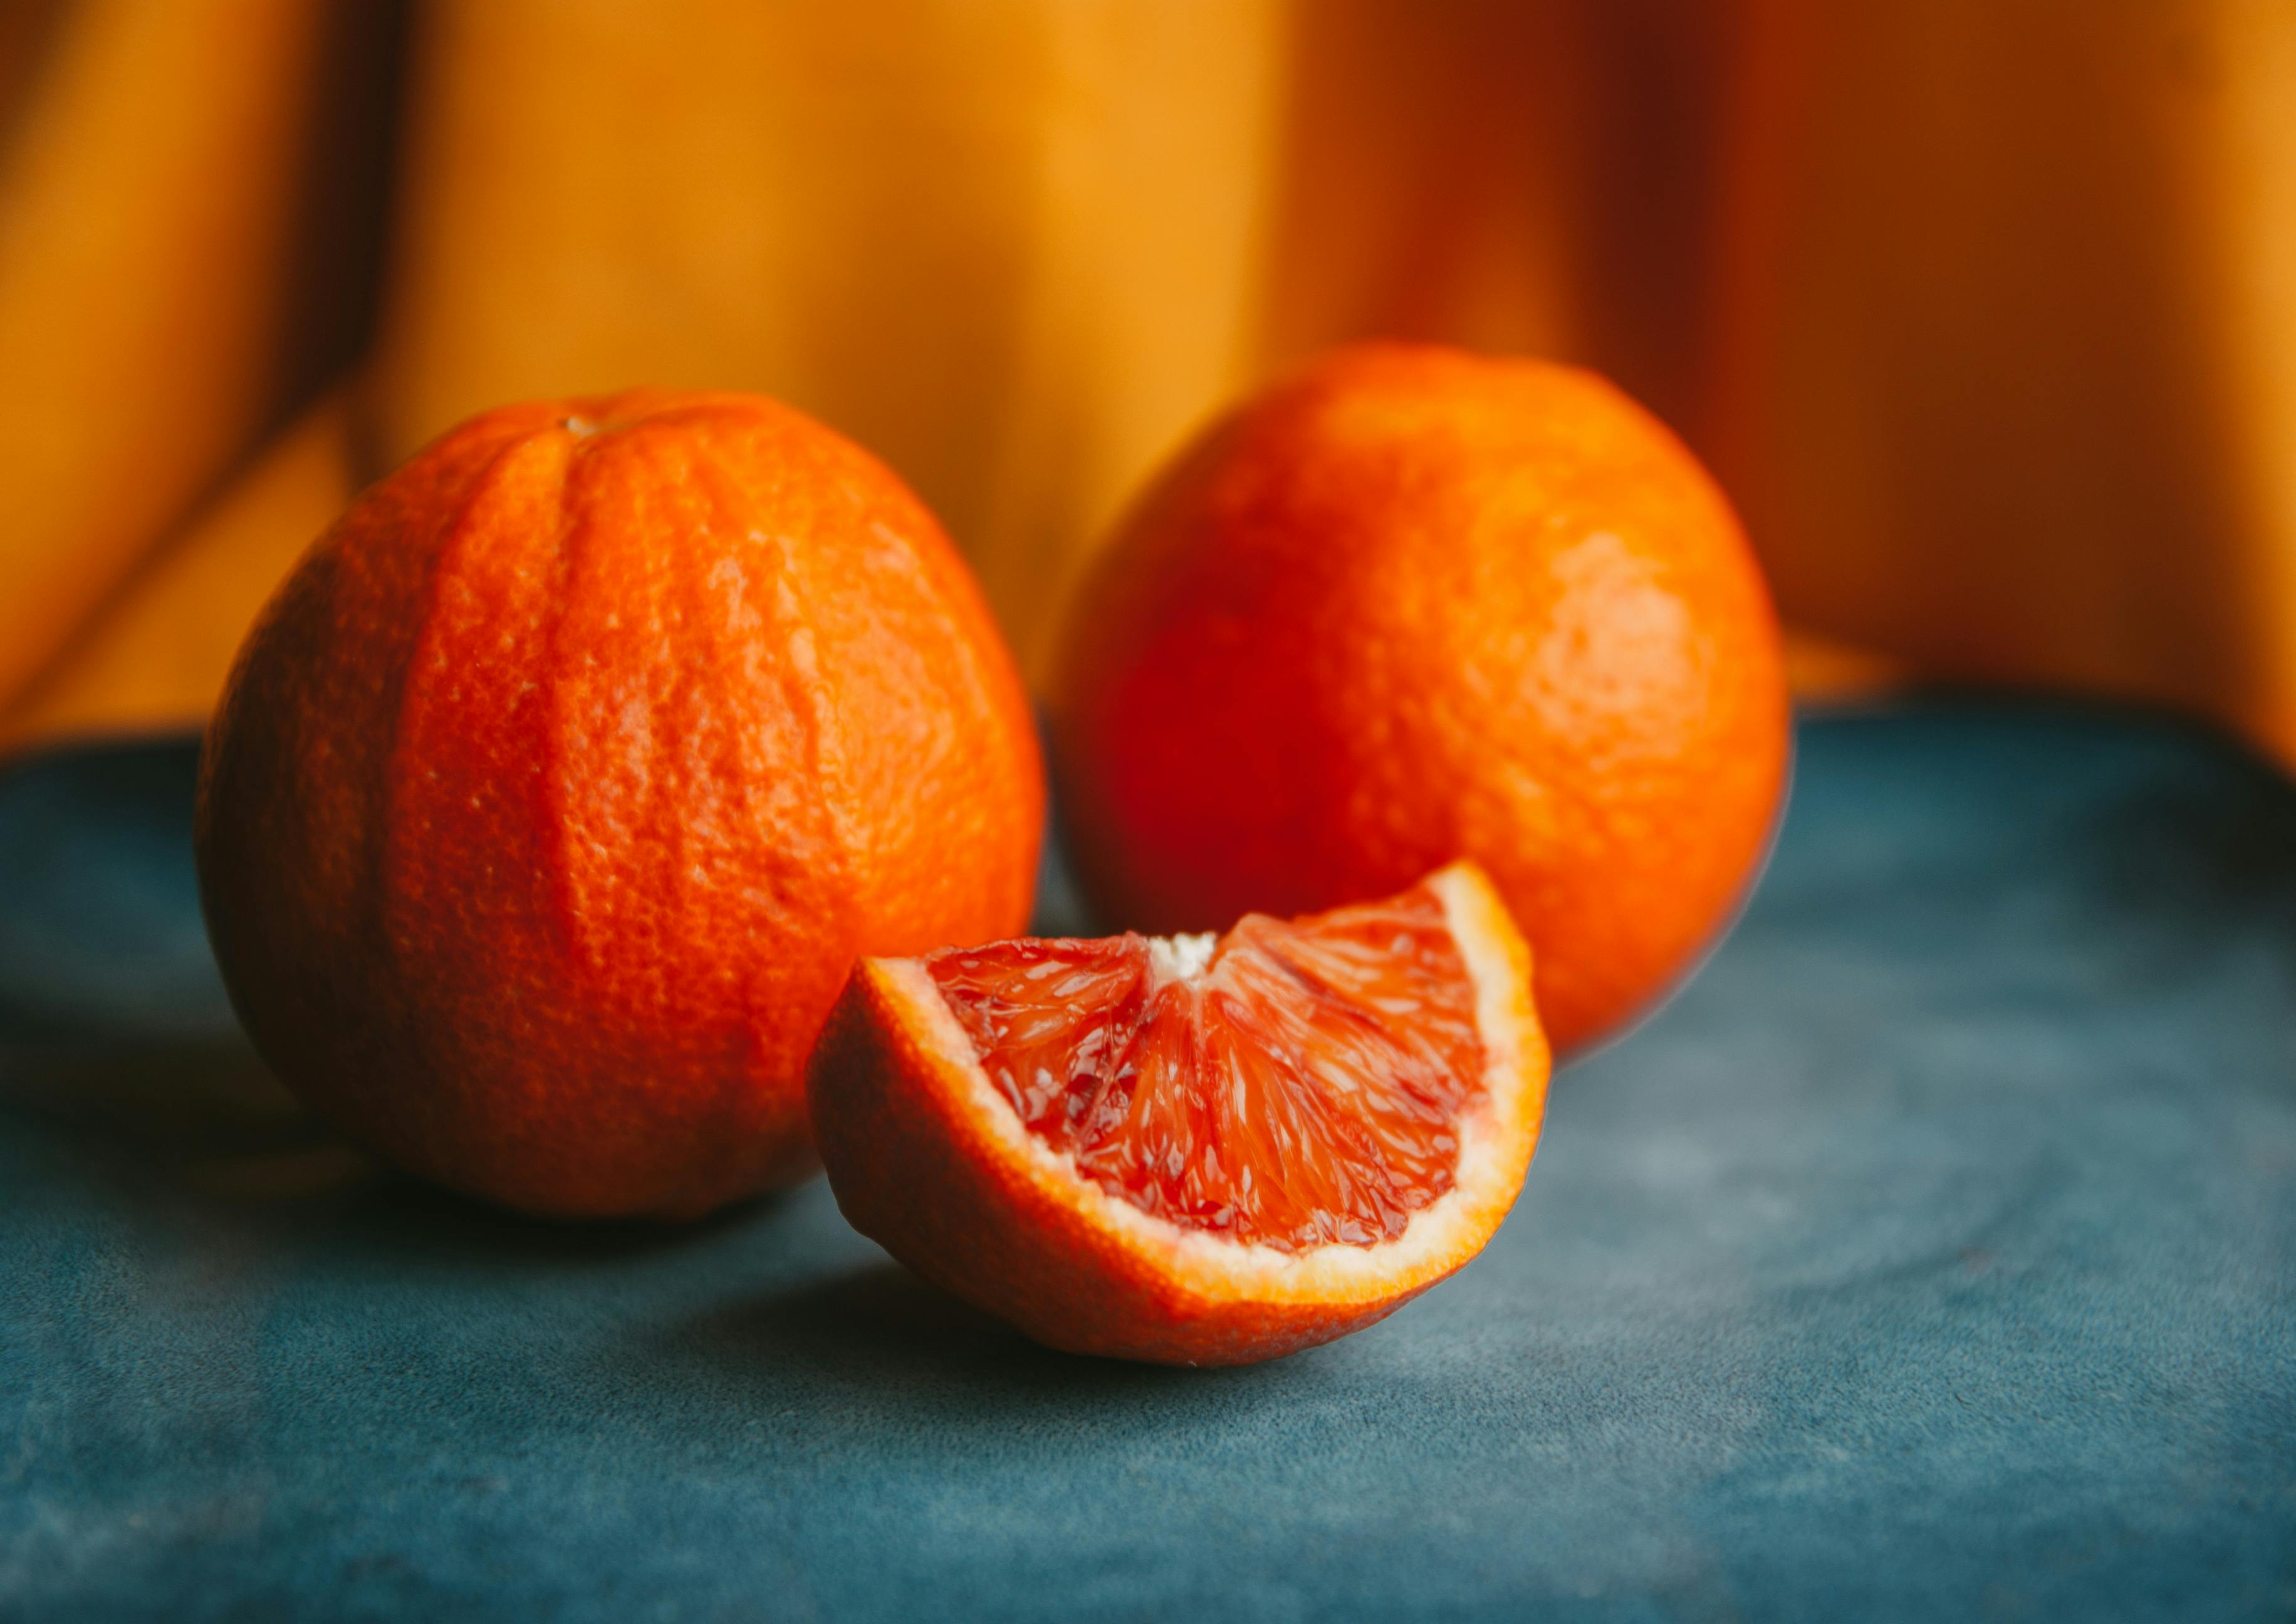
fruit, food, plant, clementine, rangpur, valencia orange, bitter orange, tangerine, seedless fruit, orange, ingredient, mandarin orange, natural foods, citrus, calamondin, tableware, citric acid, superfood, produce, peel, tangelo, wood, grapefruit, accessory fruit, cuisine, local food, peach, sweetness, still life photography, Superfruit, still life